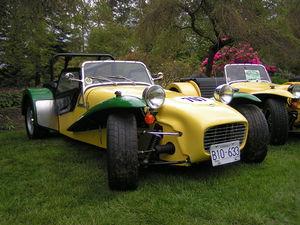
Lotus Cars est un constructeur automobile chinois d'origine anglaise spécialisé dans les voitures de sport et de compétition. Lotus sous-traite également de l'ingénierie automobile pour des constructeurs généralistes désirant améliorer leurs voitures ou créer des modèles sportifs. Lotus était le surnom donné par Colin Chapman, le fondateur de Lotus, à son épouse.
La Lotus Seven est une voiture de sport deux places très légère du constructeur automobile britannique Lotus Cars commercialisée à partir de 1957.